Lake Kronotskoye

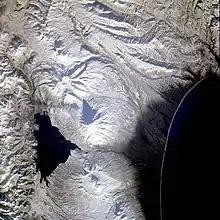
Aerial photograph of Lake Kronotskoye (left) in November 1985. The Kronotsky and Krasheninnikov volcanoes are visible between the lake and the Pacific coast to the right (southwest). North is at the upper left.

Lake Kronotskoye is a triangle-shaped lake located in Kamchatka Krai, Russia, north of the Valley of Geysers and away from the east coast of the Kamchatka Peninsula. It is named after the nearby volcano Kronotsky, part of the Eastern Range, whose name presumably derives from Itelmen "krának", “high stone mountain”. It was formed about 10,000 years ago when lava and pyroclastic flows from eruptions of the Kronotsky and Krasheninnikov volcanoes dammed the Kronotskaya River.